Hrádek (Hradec Králové District)

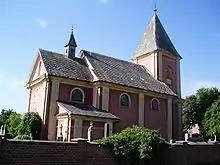
Church of Saint George

The main landmark of Hrádek is the Church of Saint George. It was built in 1692, after the old wooden church from the first half of the 14th century was destroyed during the Thirty Years' War.